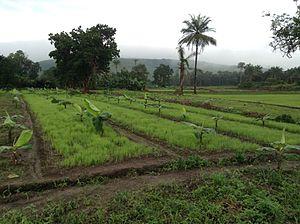
Malgré ses importantes ressources potentielles, l'économie de la Guinée est restée très fragile et dépendante de la bauxite et de l'agriculture.